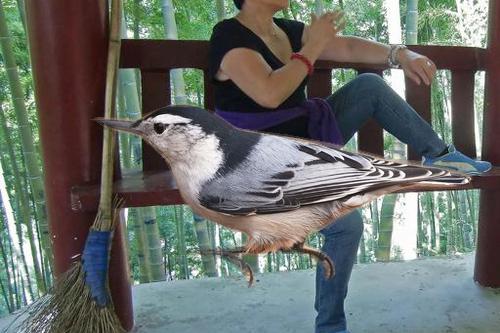
Bird species: White_breasted_Nuthatch
Bird type: landbird
Background: land